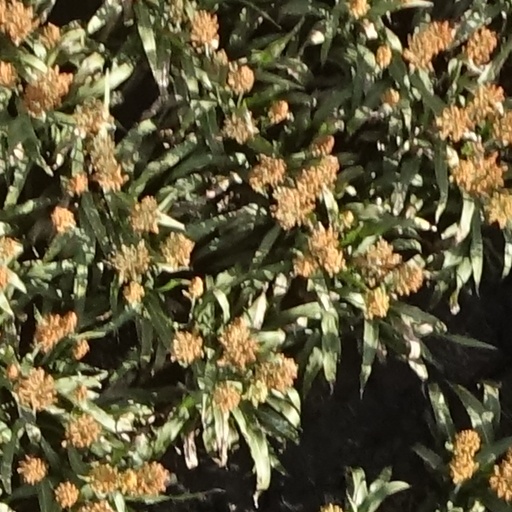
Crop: sorghum